Panna Ghosh

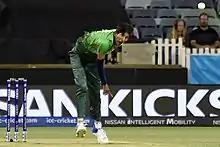
Panna bowling for Bangladesh during the 2020 ICC Women's T20 World Cup

Panna made her T20I debut against Sri Lanka on 28 October 2012. In June 2018, she was part of Bangladesh's squad that won their first ever Women's Asia Cup title, winning the 2018 Women's Twenty20 Asia Cup tournament. Later the same month, she was named in Bangladesh's squad for the 2018 ICC Women's World Twenty20 Qualifier tournament.